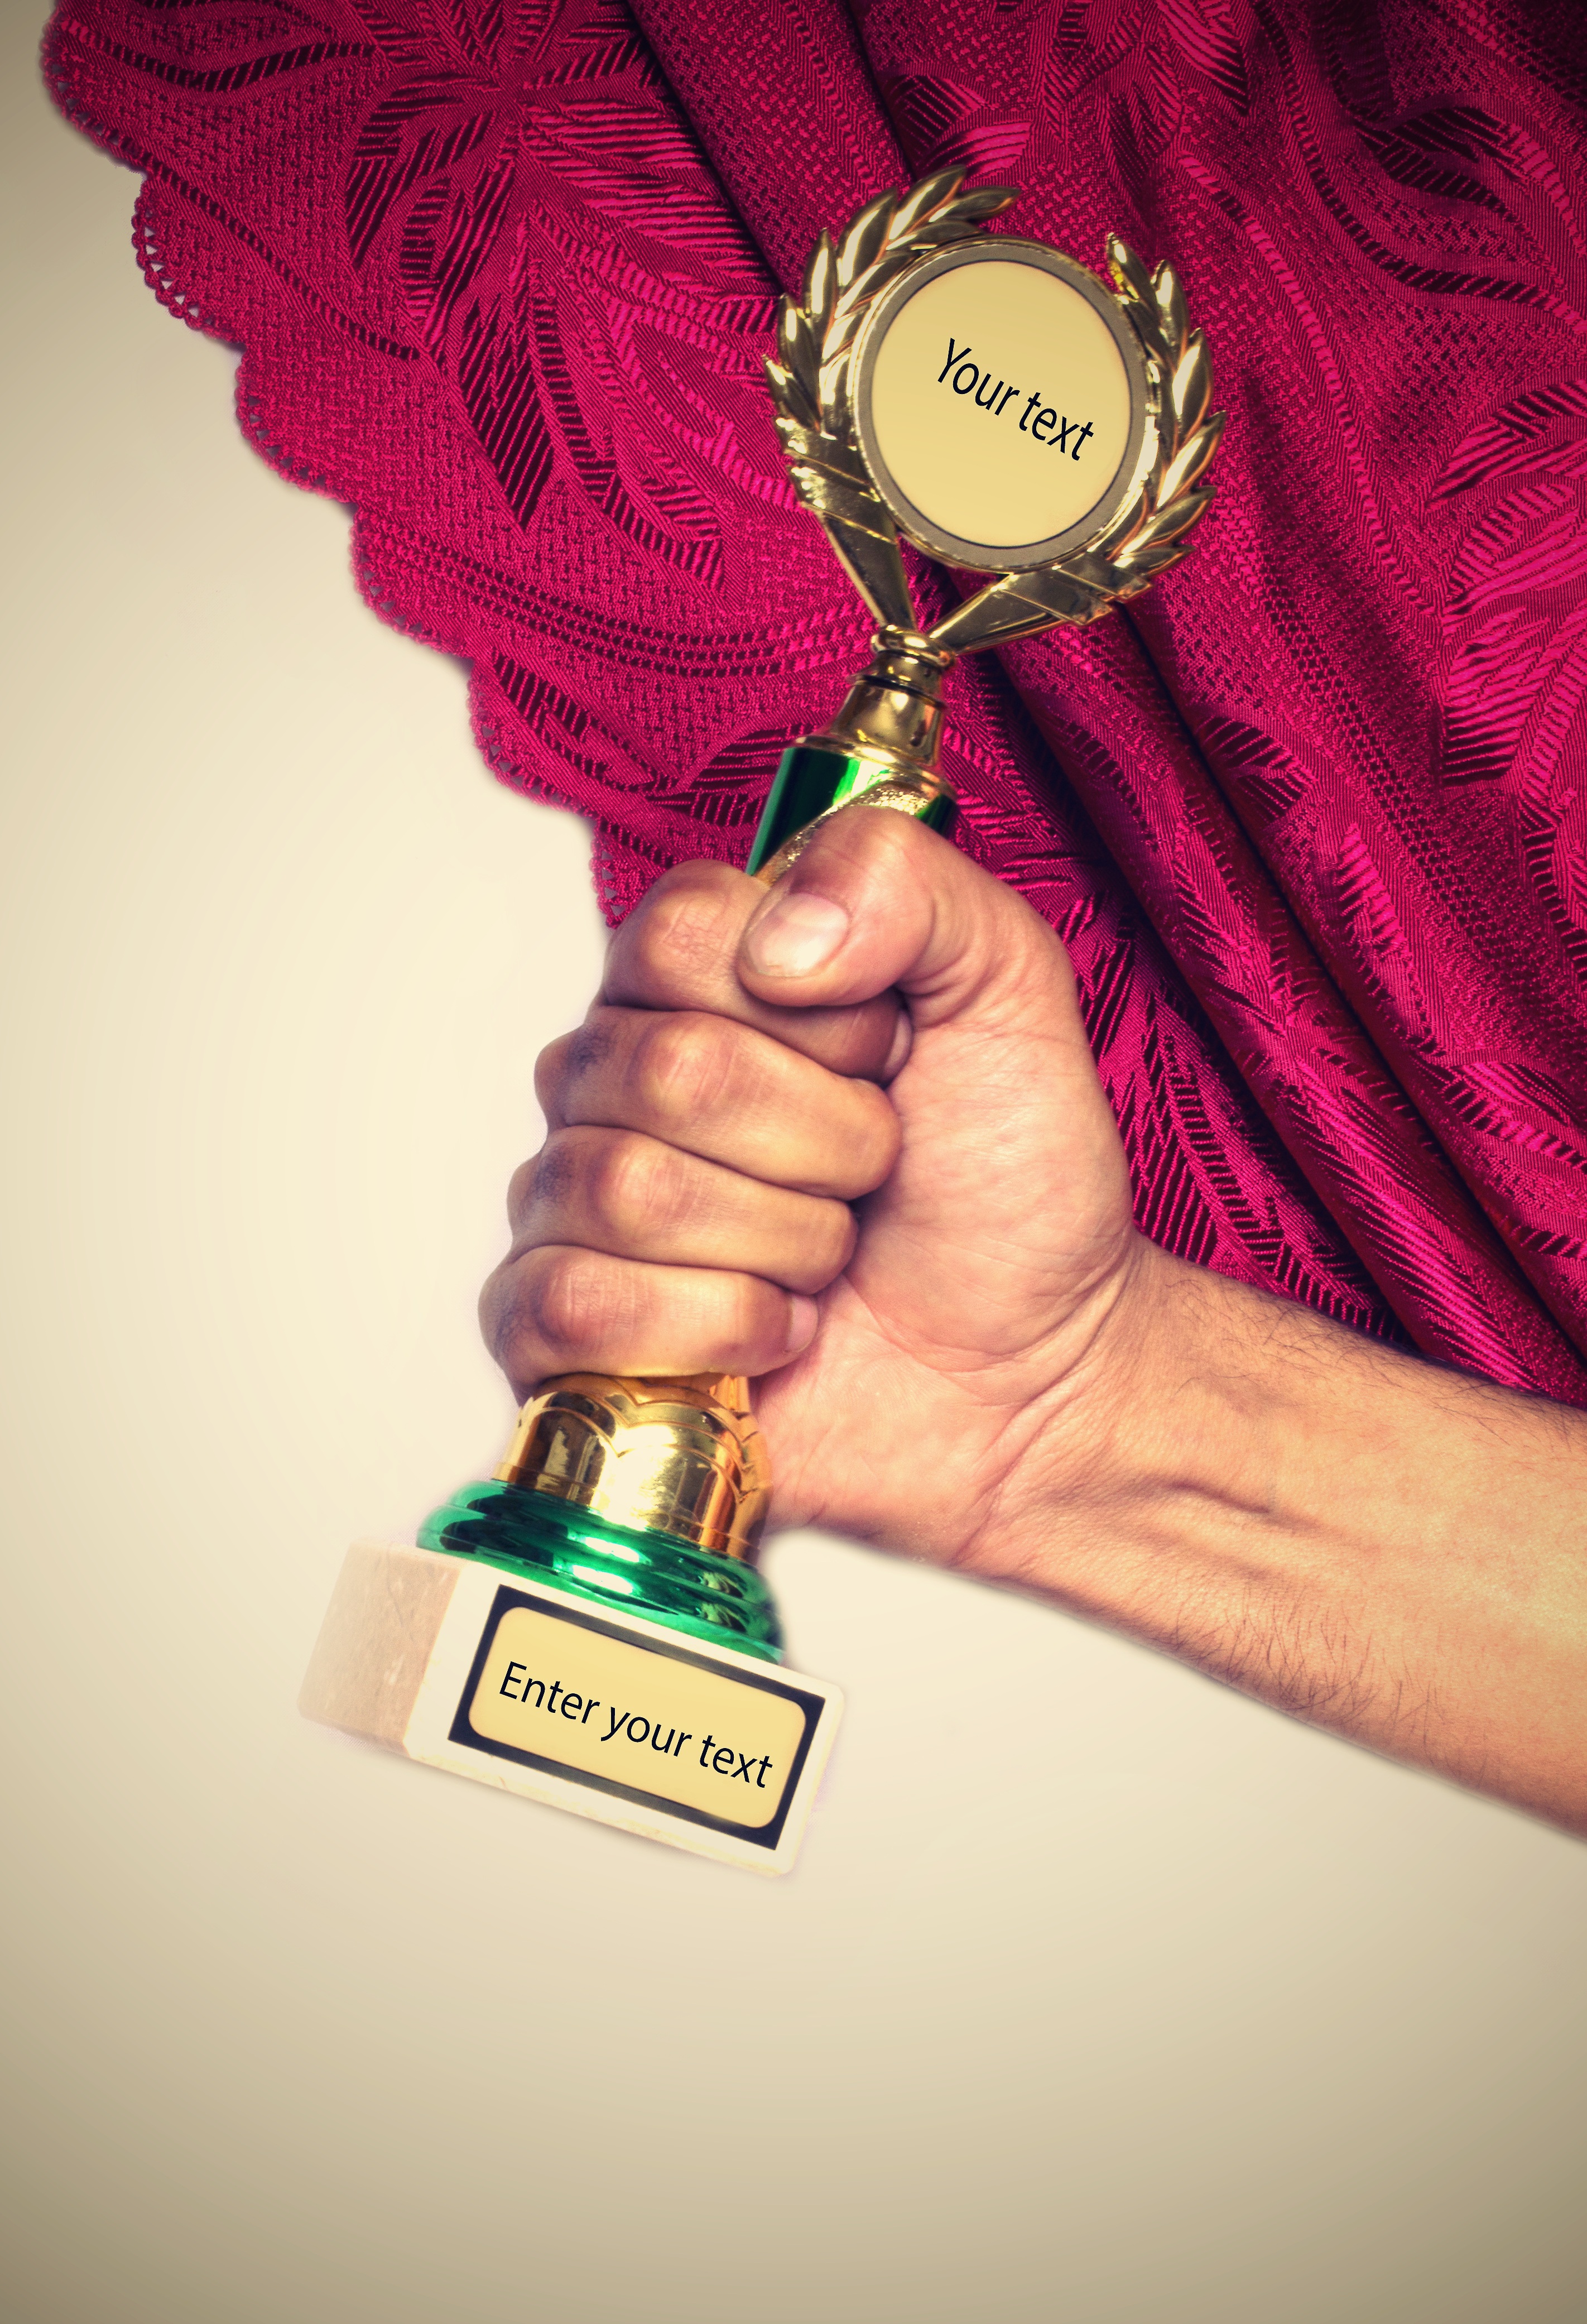
hand, people, white, sport, celebration, cup, golden, equipment, metal, pink, jewellery, competition, place, background, first, rare, trophy, winner, victory, glossy, success, metallic, win, enter, the ceremony, champions, the success of the, fashion accessory, the best, the leader of the, valuation, the winners of the